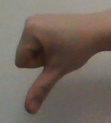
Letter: waw